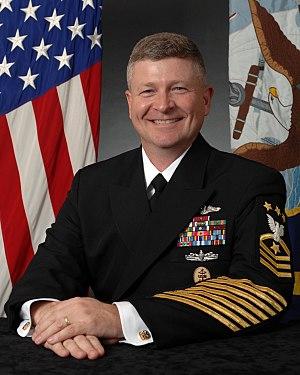
Le Master Chief Petty Officer of the Navy est un rang unique d'officier non-commissionné de l'United States Navy, correspondant à l'identifiant E-9. Le détenteur de ce rang est l'officier non-commissionné le plus haut gradé de toute la Navy, grade équivalent à ceux de Senior Enlisted Advisor to the Chairman, Sergeant Major of the Army, Sergeant Major of the Marine Corps, Chief Master Sergeant of the Air Force, Master Chief Petty Officer of the Coast Guard et Senior Enlisted Advisor for the National Guard Bureau.